Filariasis

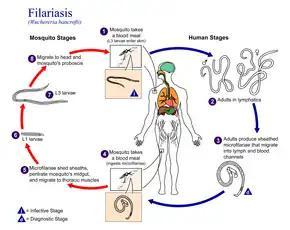
Life cycle of "Wuchereria bancrofti", a parasitic roundworm that causes lymphatic filariasis

Filariasis is a as filarial infection caused by parasitic nematodes (roundworms) spread by different vectors. They are included in the list of neglected tropical diseases.